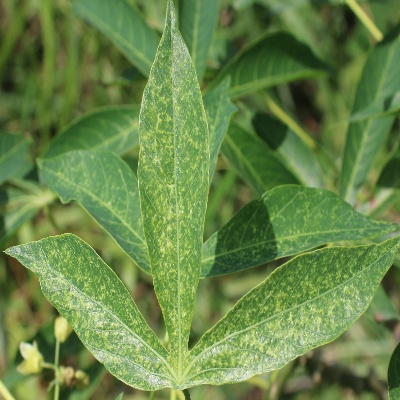
Crop: Cassava
Condition: green mite